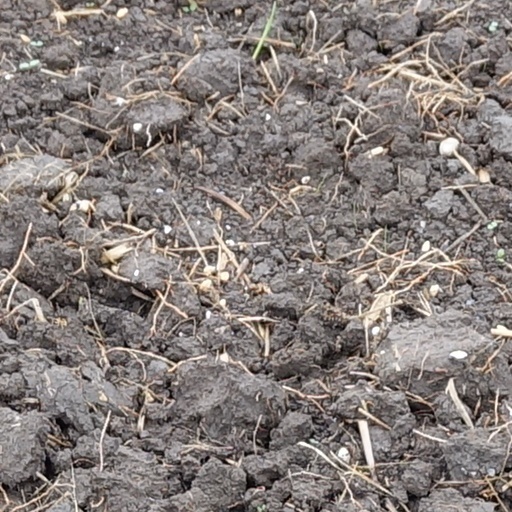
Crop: wheat